Carbonated water

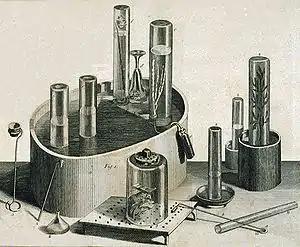
Engraving of assorted scientific equipment, such as a pneumatic trough. A dead mouse rests under one glass canister.

In 1767 Priestley discovered a method of infusing water with carbon dioxide by pouring water back and forth above a beer vat at a local brewery in Leeds, England. The air blanketing the fermenting beer—called 'fixed air'—was known to kill mice suspended in it. Priestley found water thus treated had a pleasant taste, and he offered it to friends as a cool, refreshing drink. In 1772, Priestley published a paper titled "Impregnating Water with Fixed Air" in which he describes dripping "oil of vitriol" (sulfuric acid) onto chalk to produce carbon dioxide gas, and encouraging the gas to dissolve into an agitated bowl of water. Priestley referred to his invention of this treated water as being his "happiest" discovery.